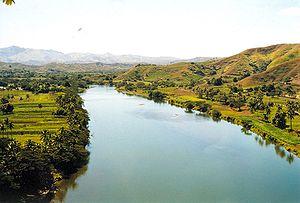
Sigatoka est une ville des îles Fidji qui se trouve sur l'île de Viti Levu. Sigatoka est le principal centre urbain de la province Nadroga-Navosa. La ville compte 9 622 habitants au recensement de 2007.